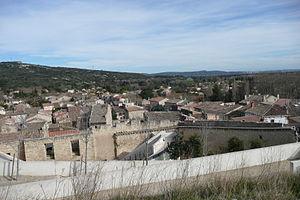
Vue sur Eyguières.